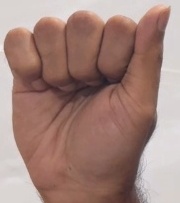
ASL sign: A